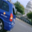
Label: automobile